Apasmara

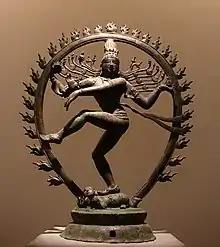
Nataraja dancing the cosmic dance of creation, destruction and "moksha" (ultimate liberation) upon the prone body of Apasmara, the demon of "avidya" (ignorance or lack of spiritual insight) – Chola bronze, Musée Guimet.

Apasmara, depicted as a diminutive man, is often shown in Hindu iconography clutching a cobra, which symbolizes ("ahamkara") in Shaivite tradition.